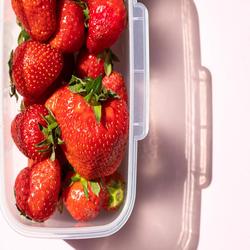
Label: Strawberry